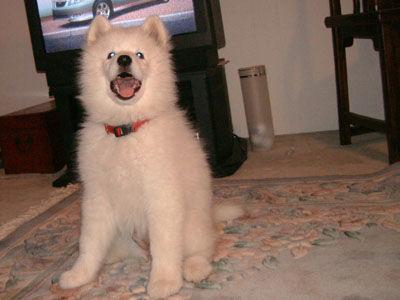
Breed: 2192-n000088-Samoyed